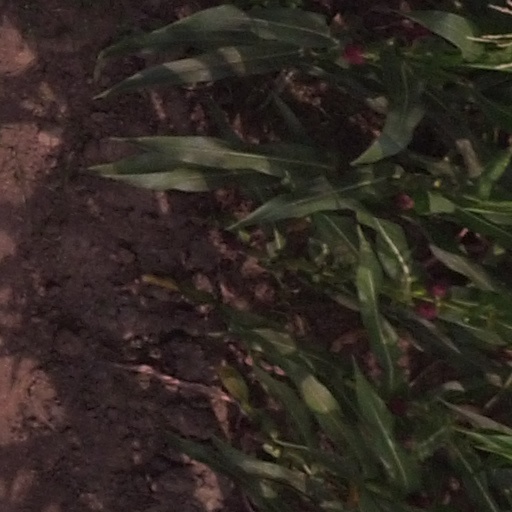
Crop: maize; corn